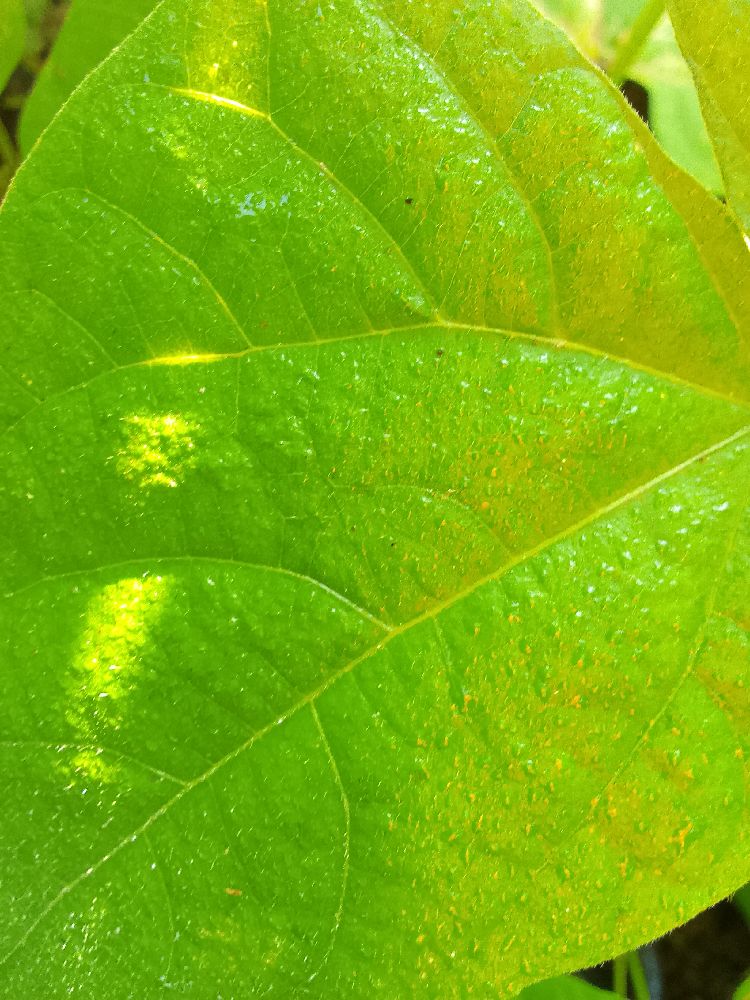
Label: healthy